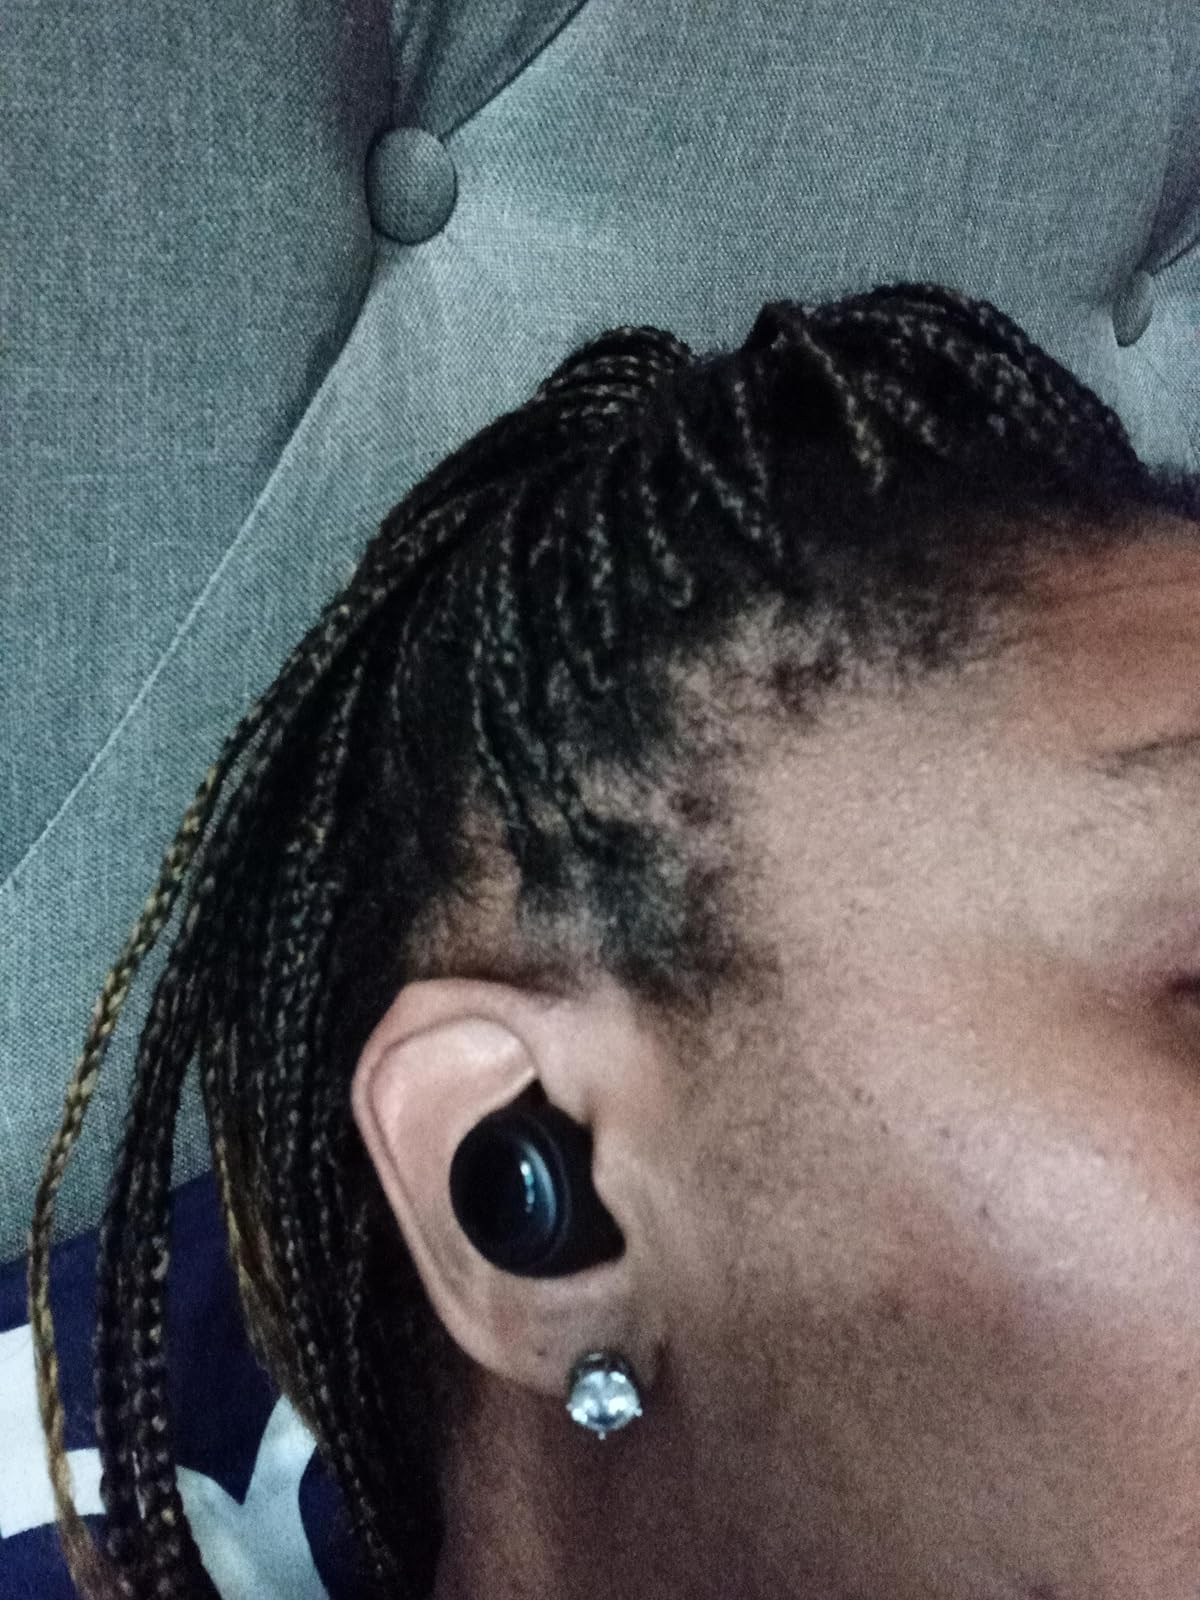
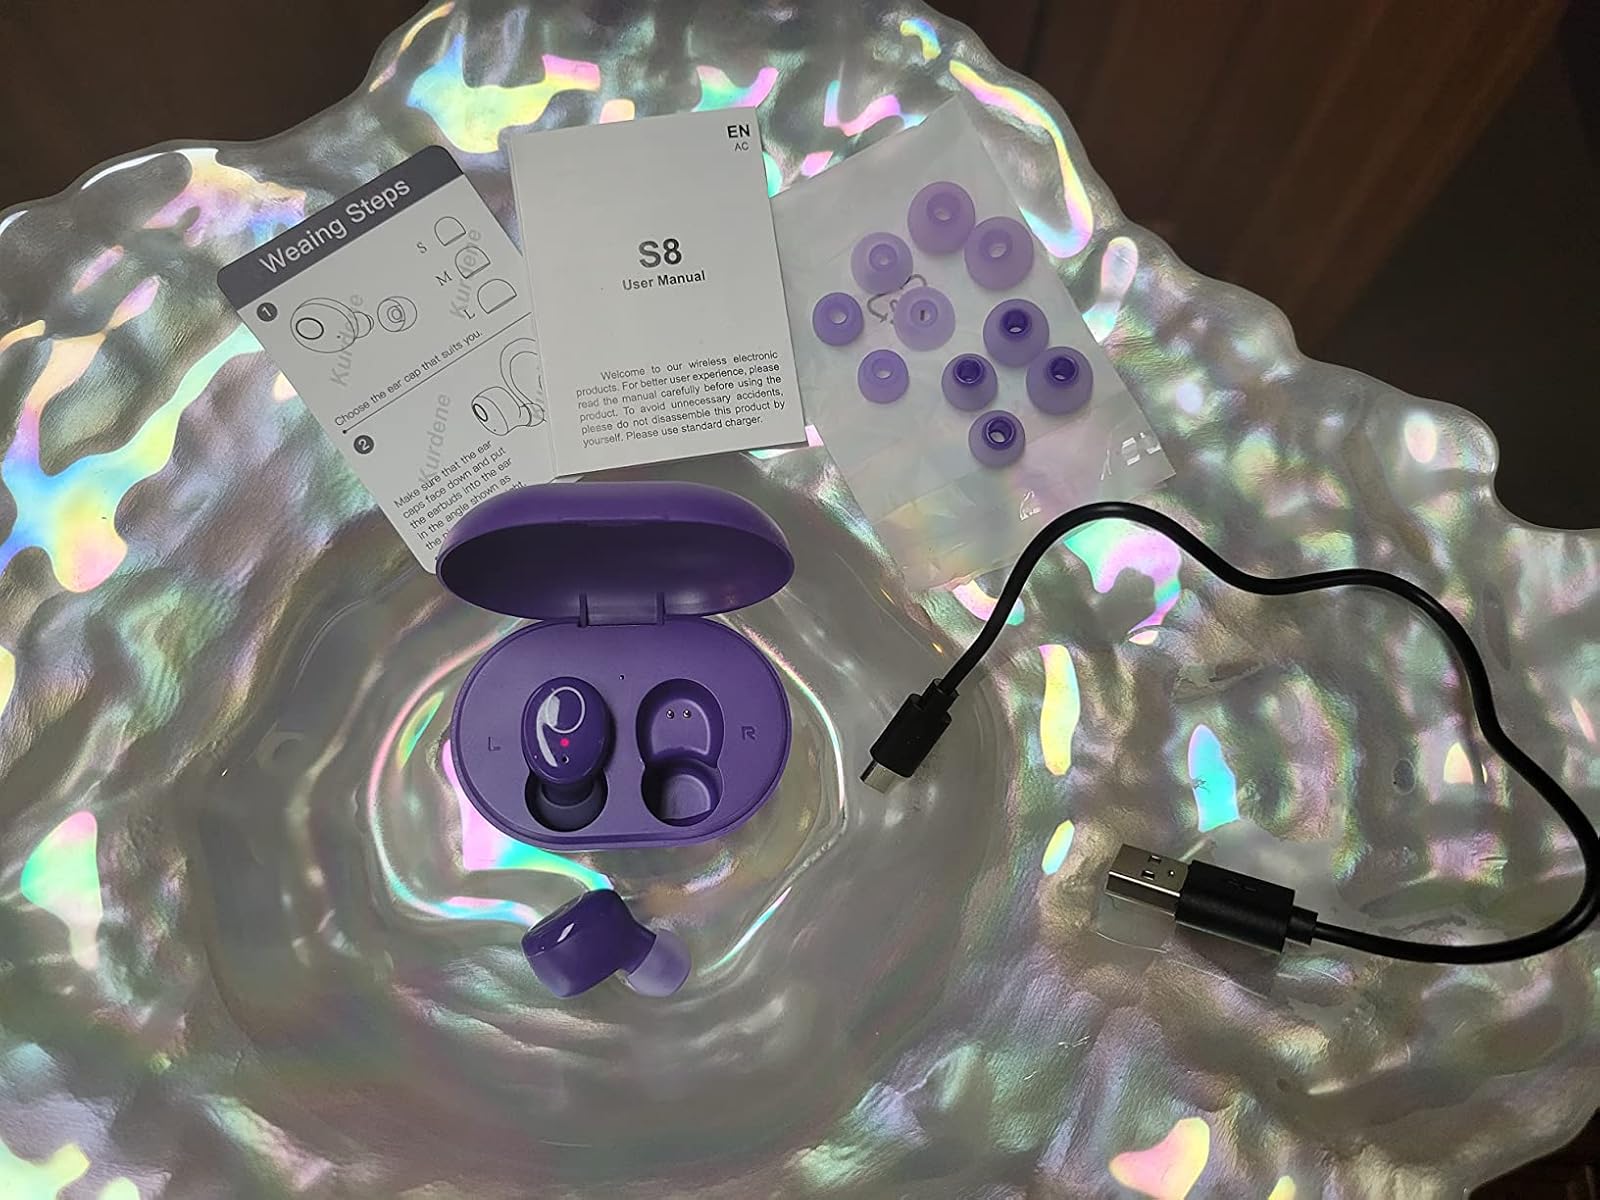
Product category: earbuds
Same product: no